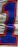
Number: 1